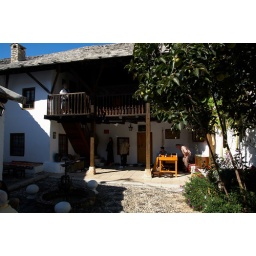
Ottoman house garden with water fountain, which is wery important in Muslim religion.